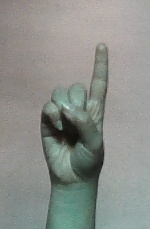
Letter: bb